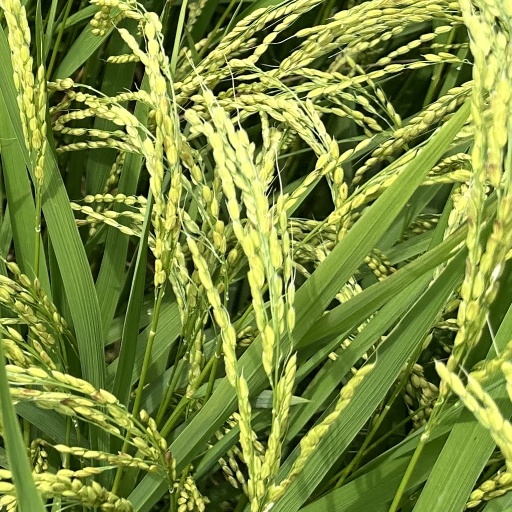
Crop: rice